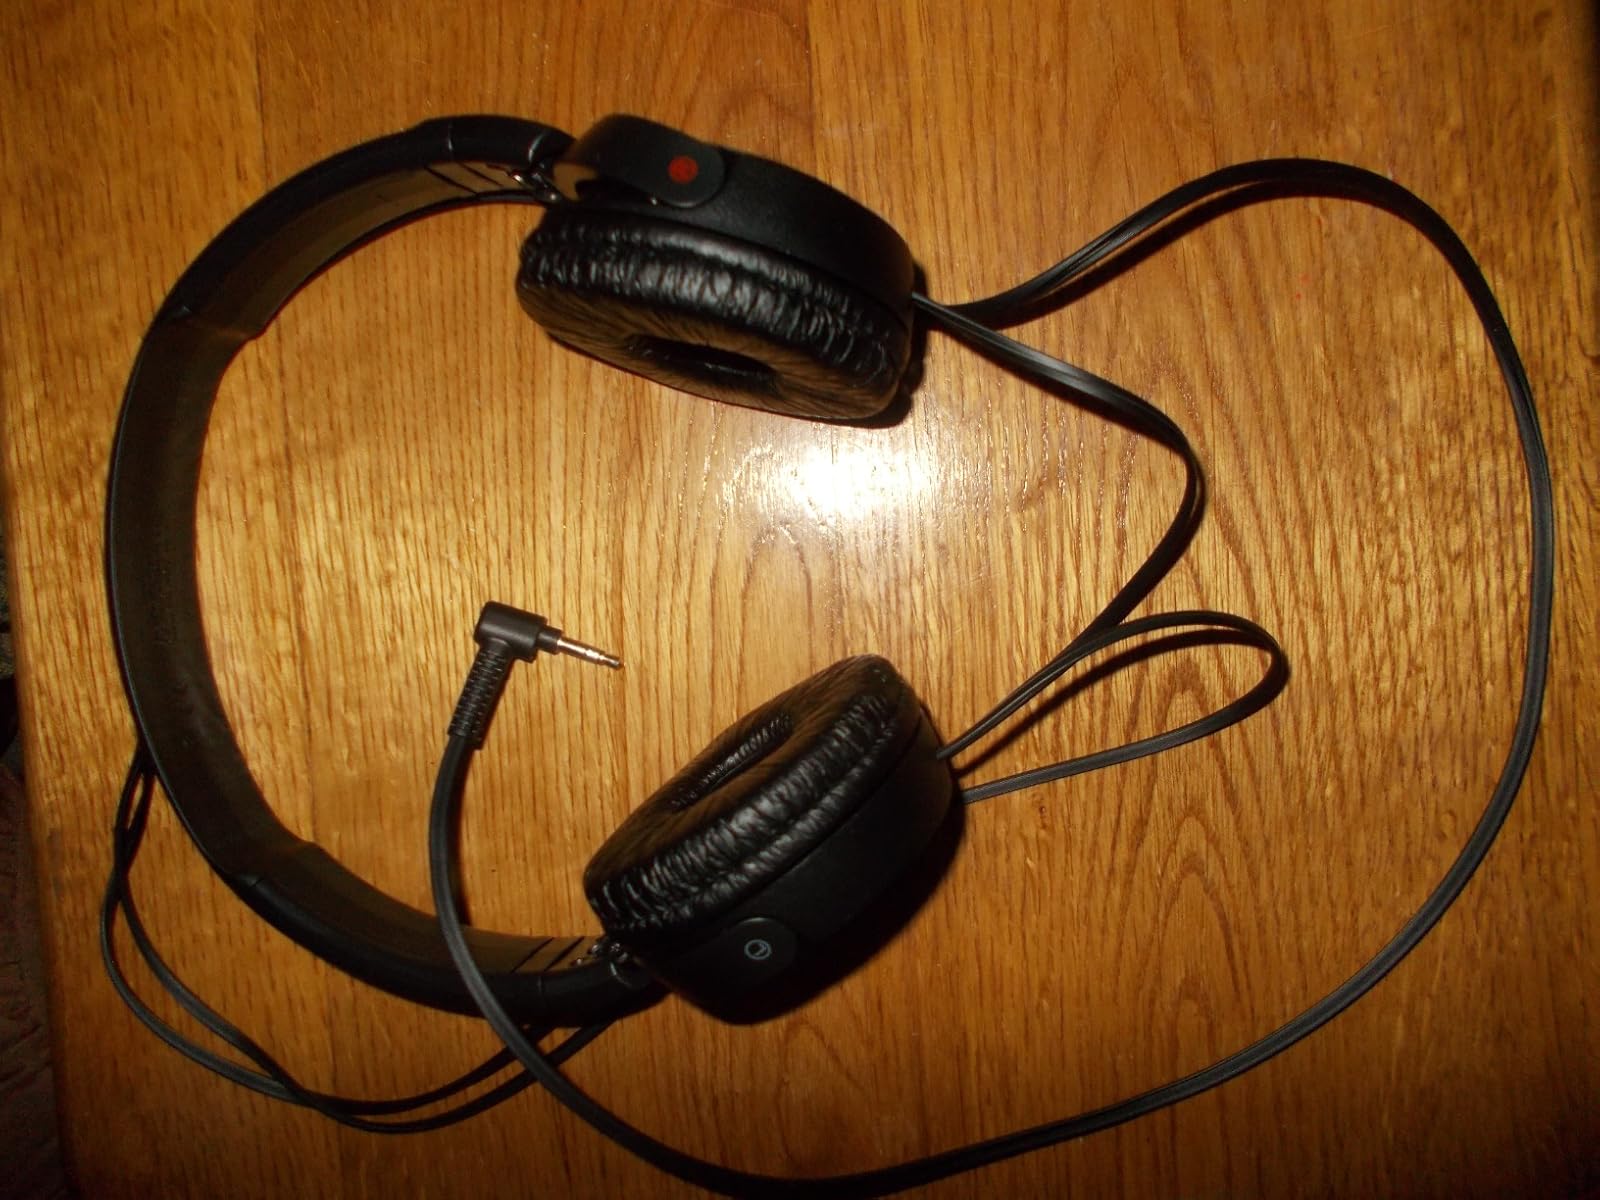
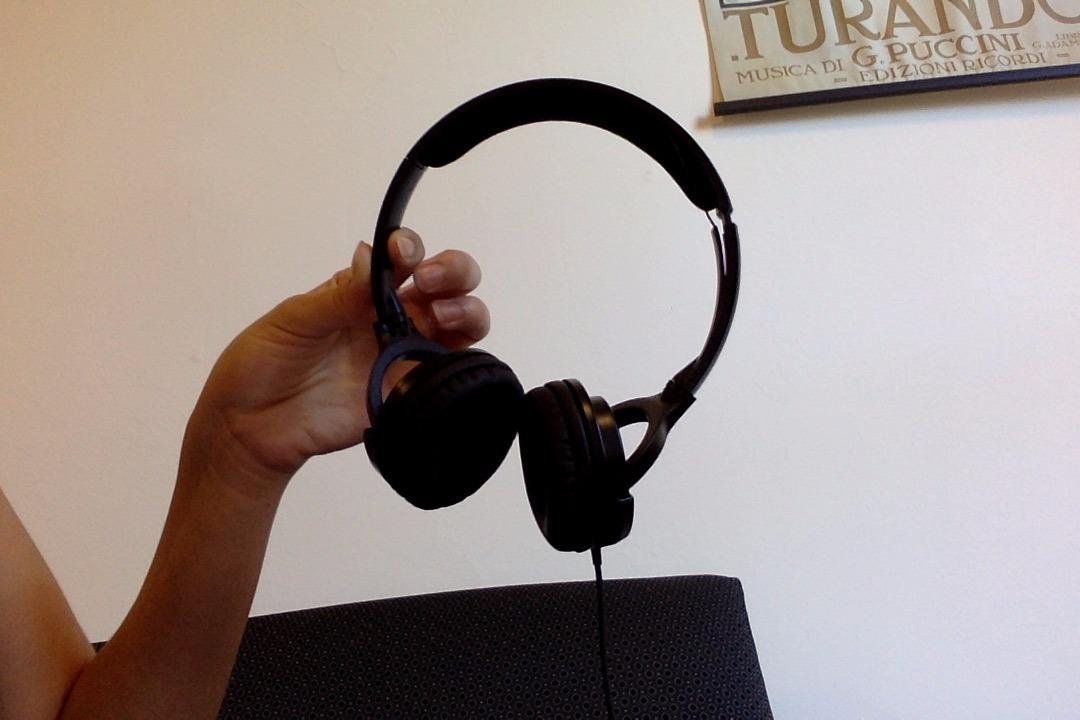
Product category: headphones
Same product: no